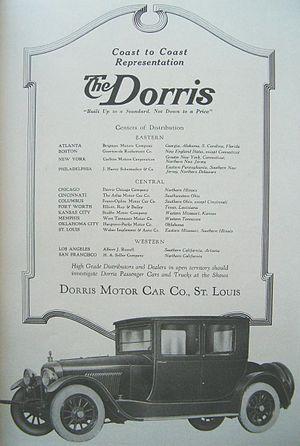
La Dorris Motor Car Company était une compagnie automobile fondée par George Preston Dorris. Né à Nashville, au Tennessee, Dorris construisit une voiture expérimentale à essence aux environs de 1896-1897 dans le magasin de vélos de sa famille. Il alla s'installer à Saint-Louis, où il se joignit avec John L. French pour fonder la St. Louis Motor Company. Dorris servait en tant qu'ingénieur en chef. Quand French délocalisa la firme à Peoria, Dorris quitta la firme et fonda la Dorris Motor Car Company. Avec son départ, French et la St. Louis Motor Carriage Company firent rapidement faillite.